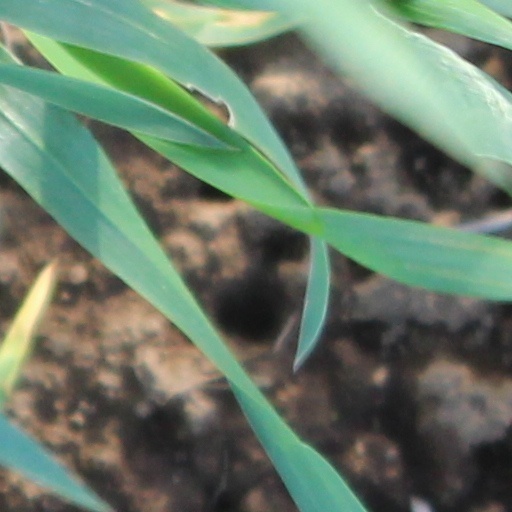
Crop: wheat